Adams Mountains

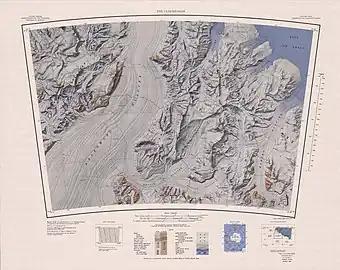
Adams Mountains in west center of map

The Adams Mountains are bounded by the Beardmore Glacier to the southeast.